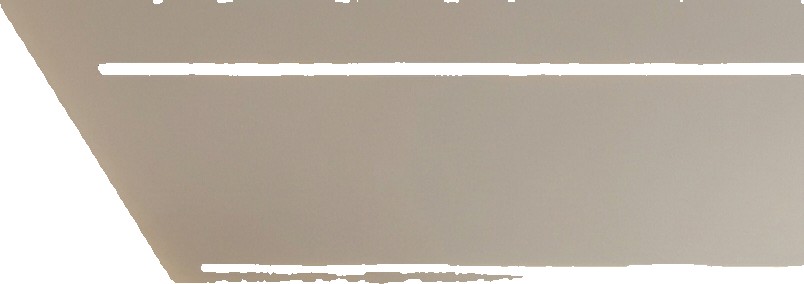
Surface category: ceiling